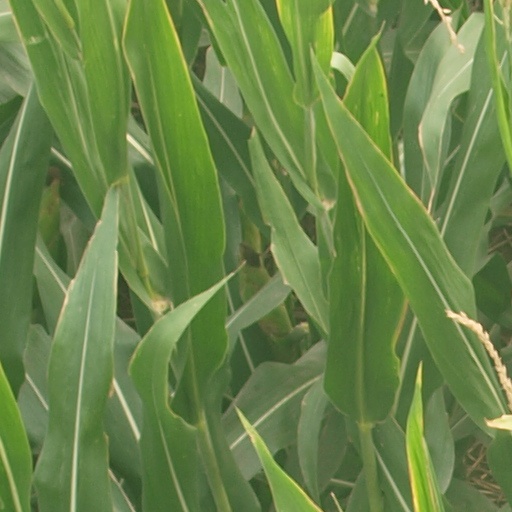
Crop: maize; corn